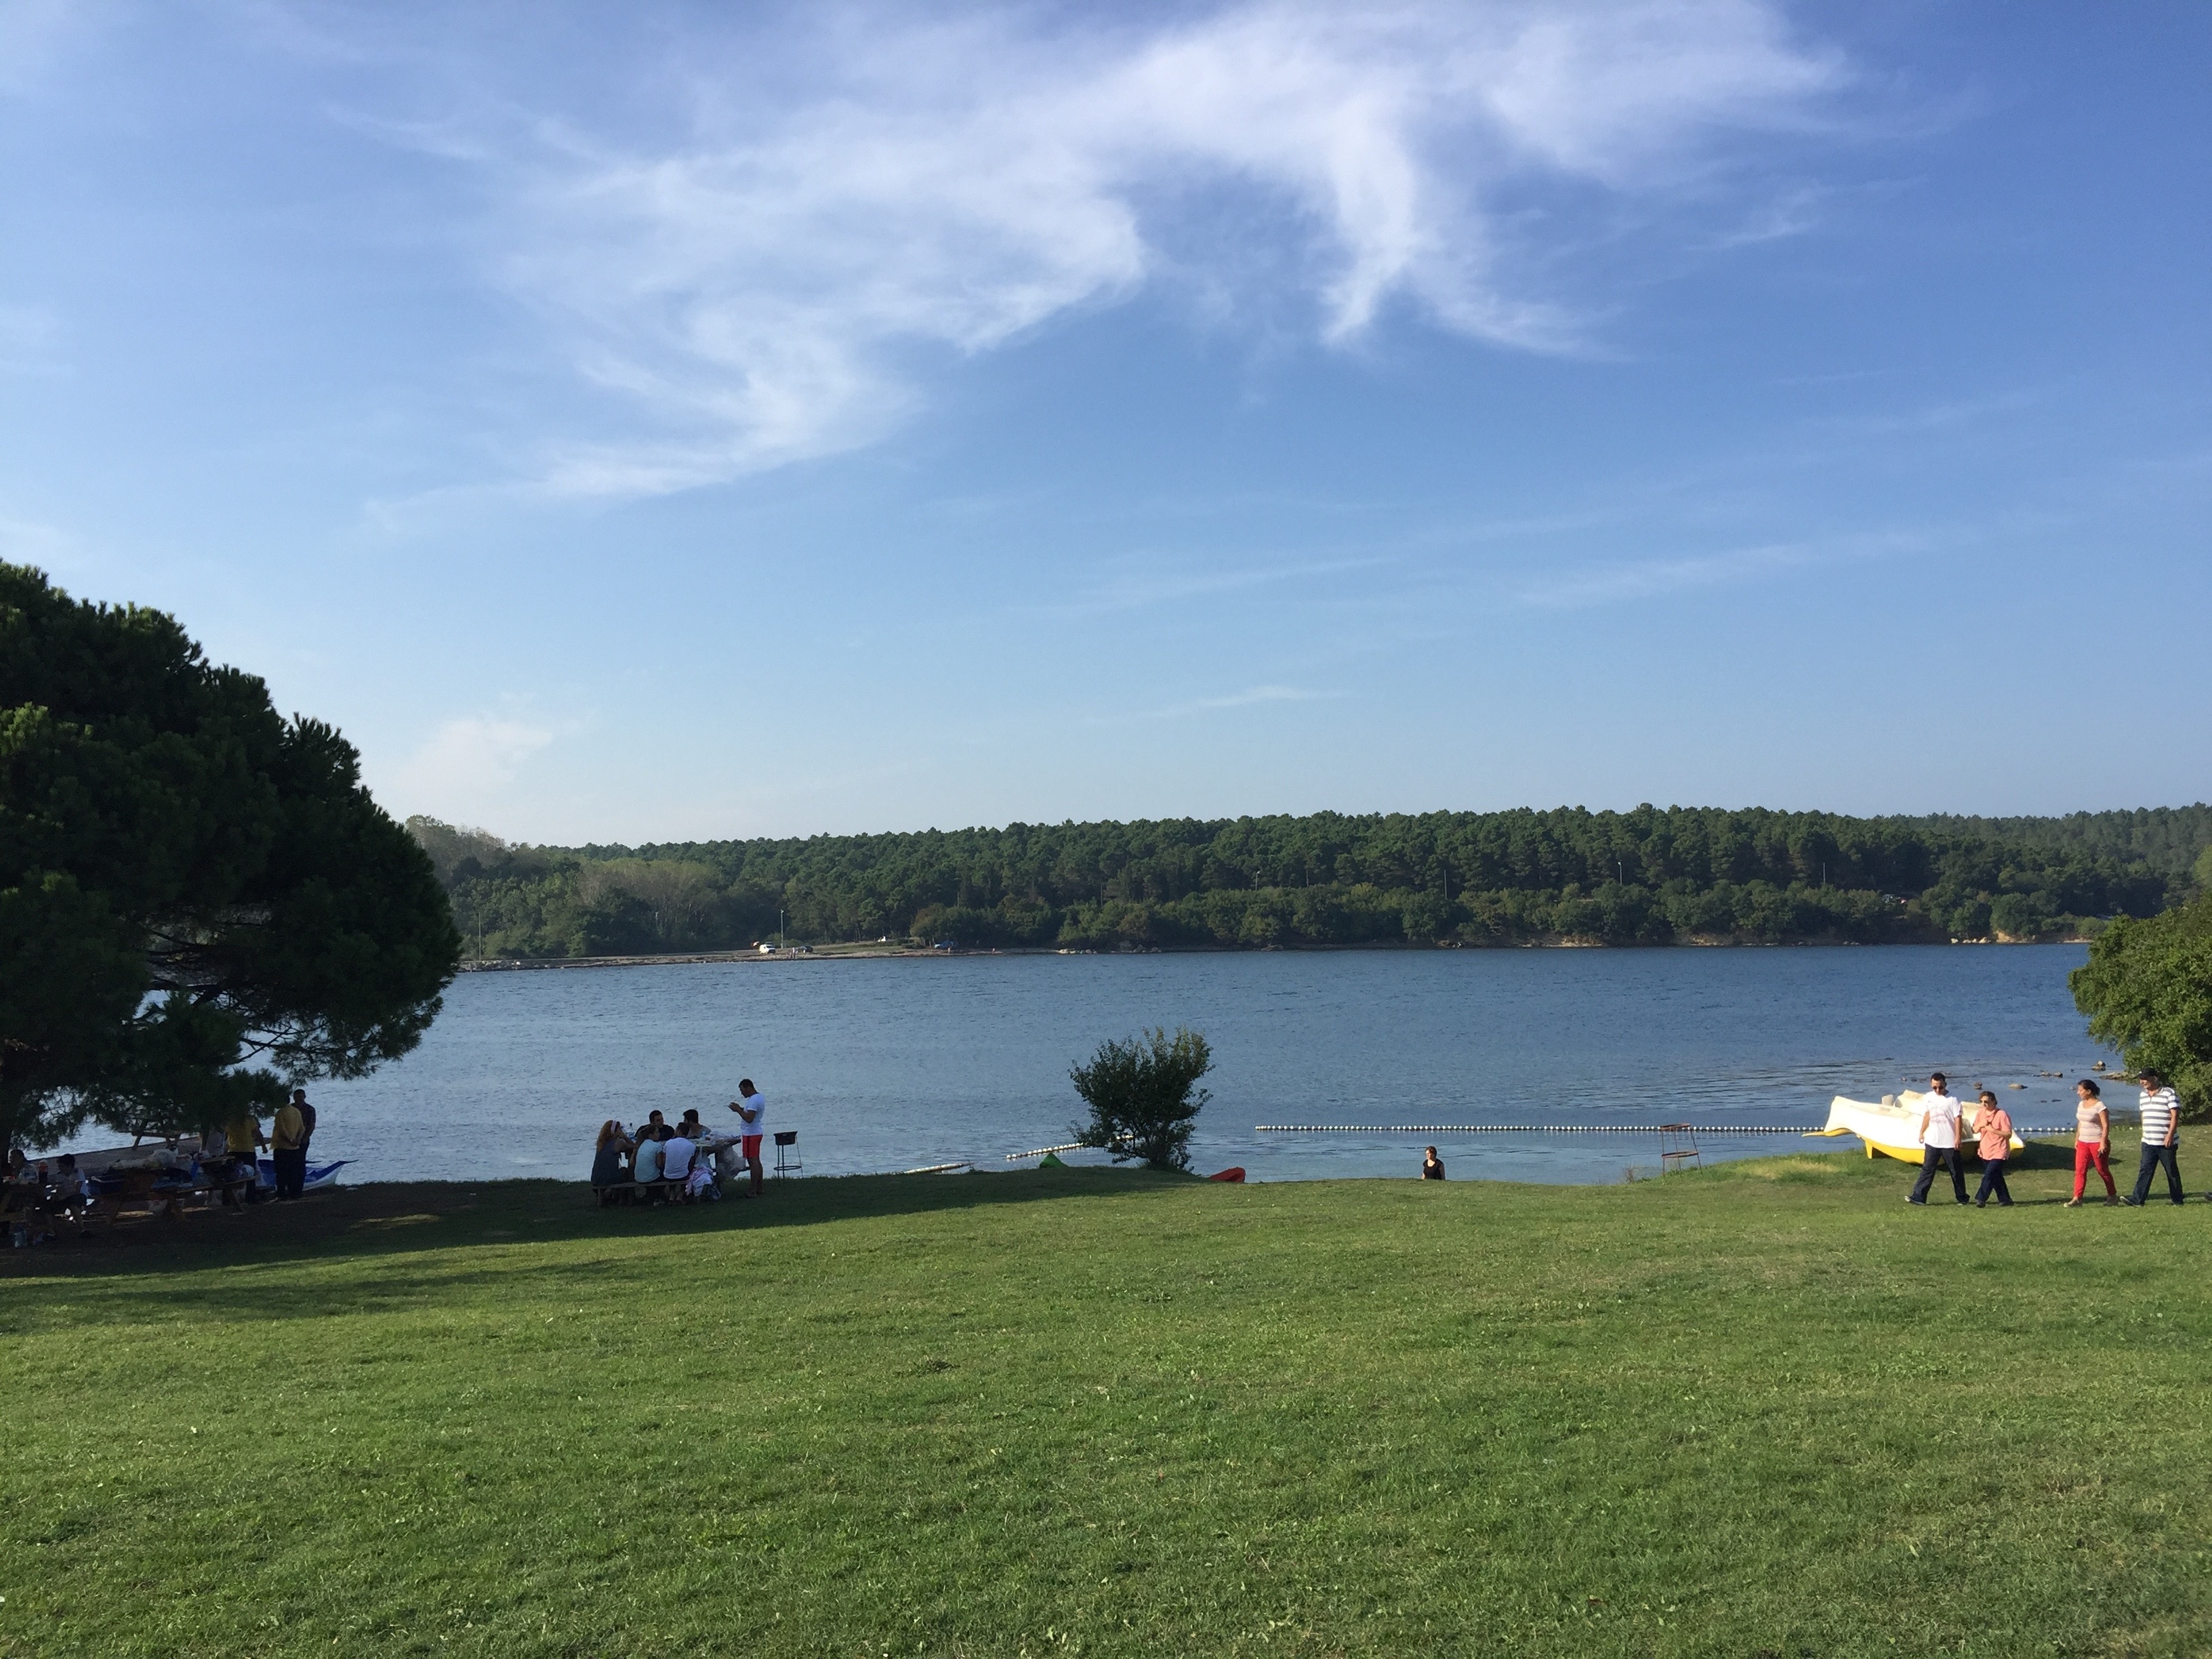
sea, coast, shore, lake, river, vehicle, bay, reservoir, body of water, loch